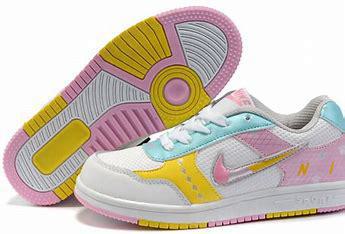
Brand: Nike
Model: SB Dunk Pro